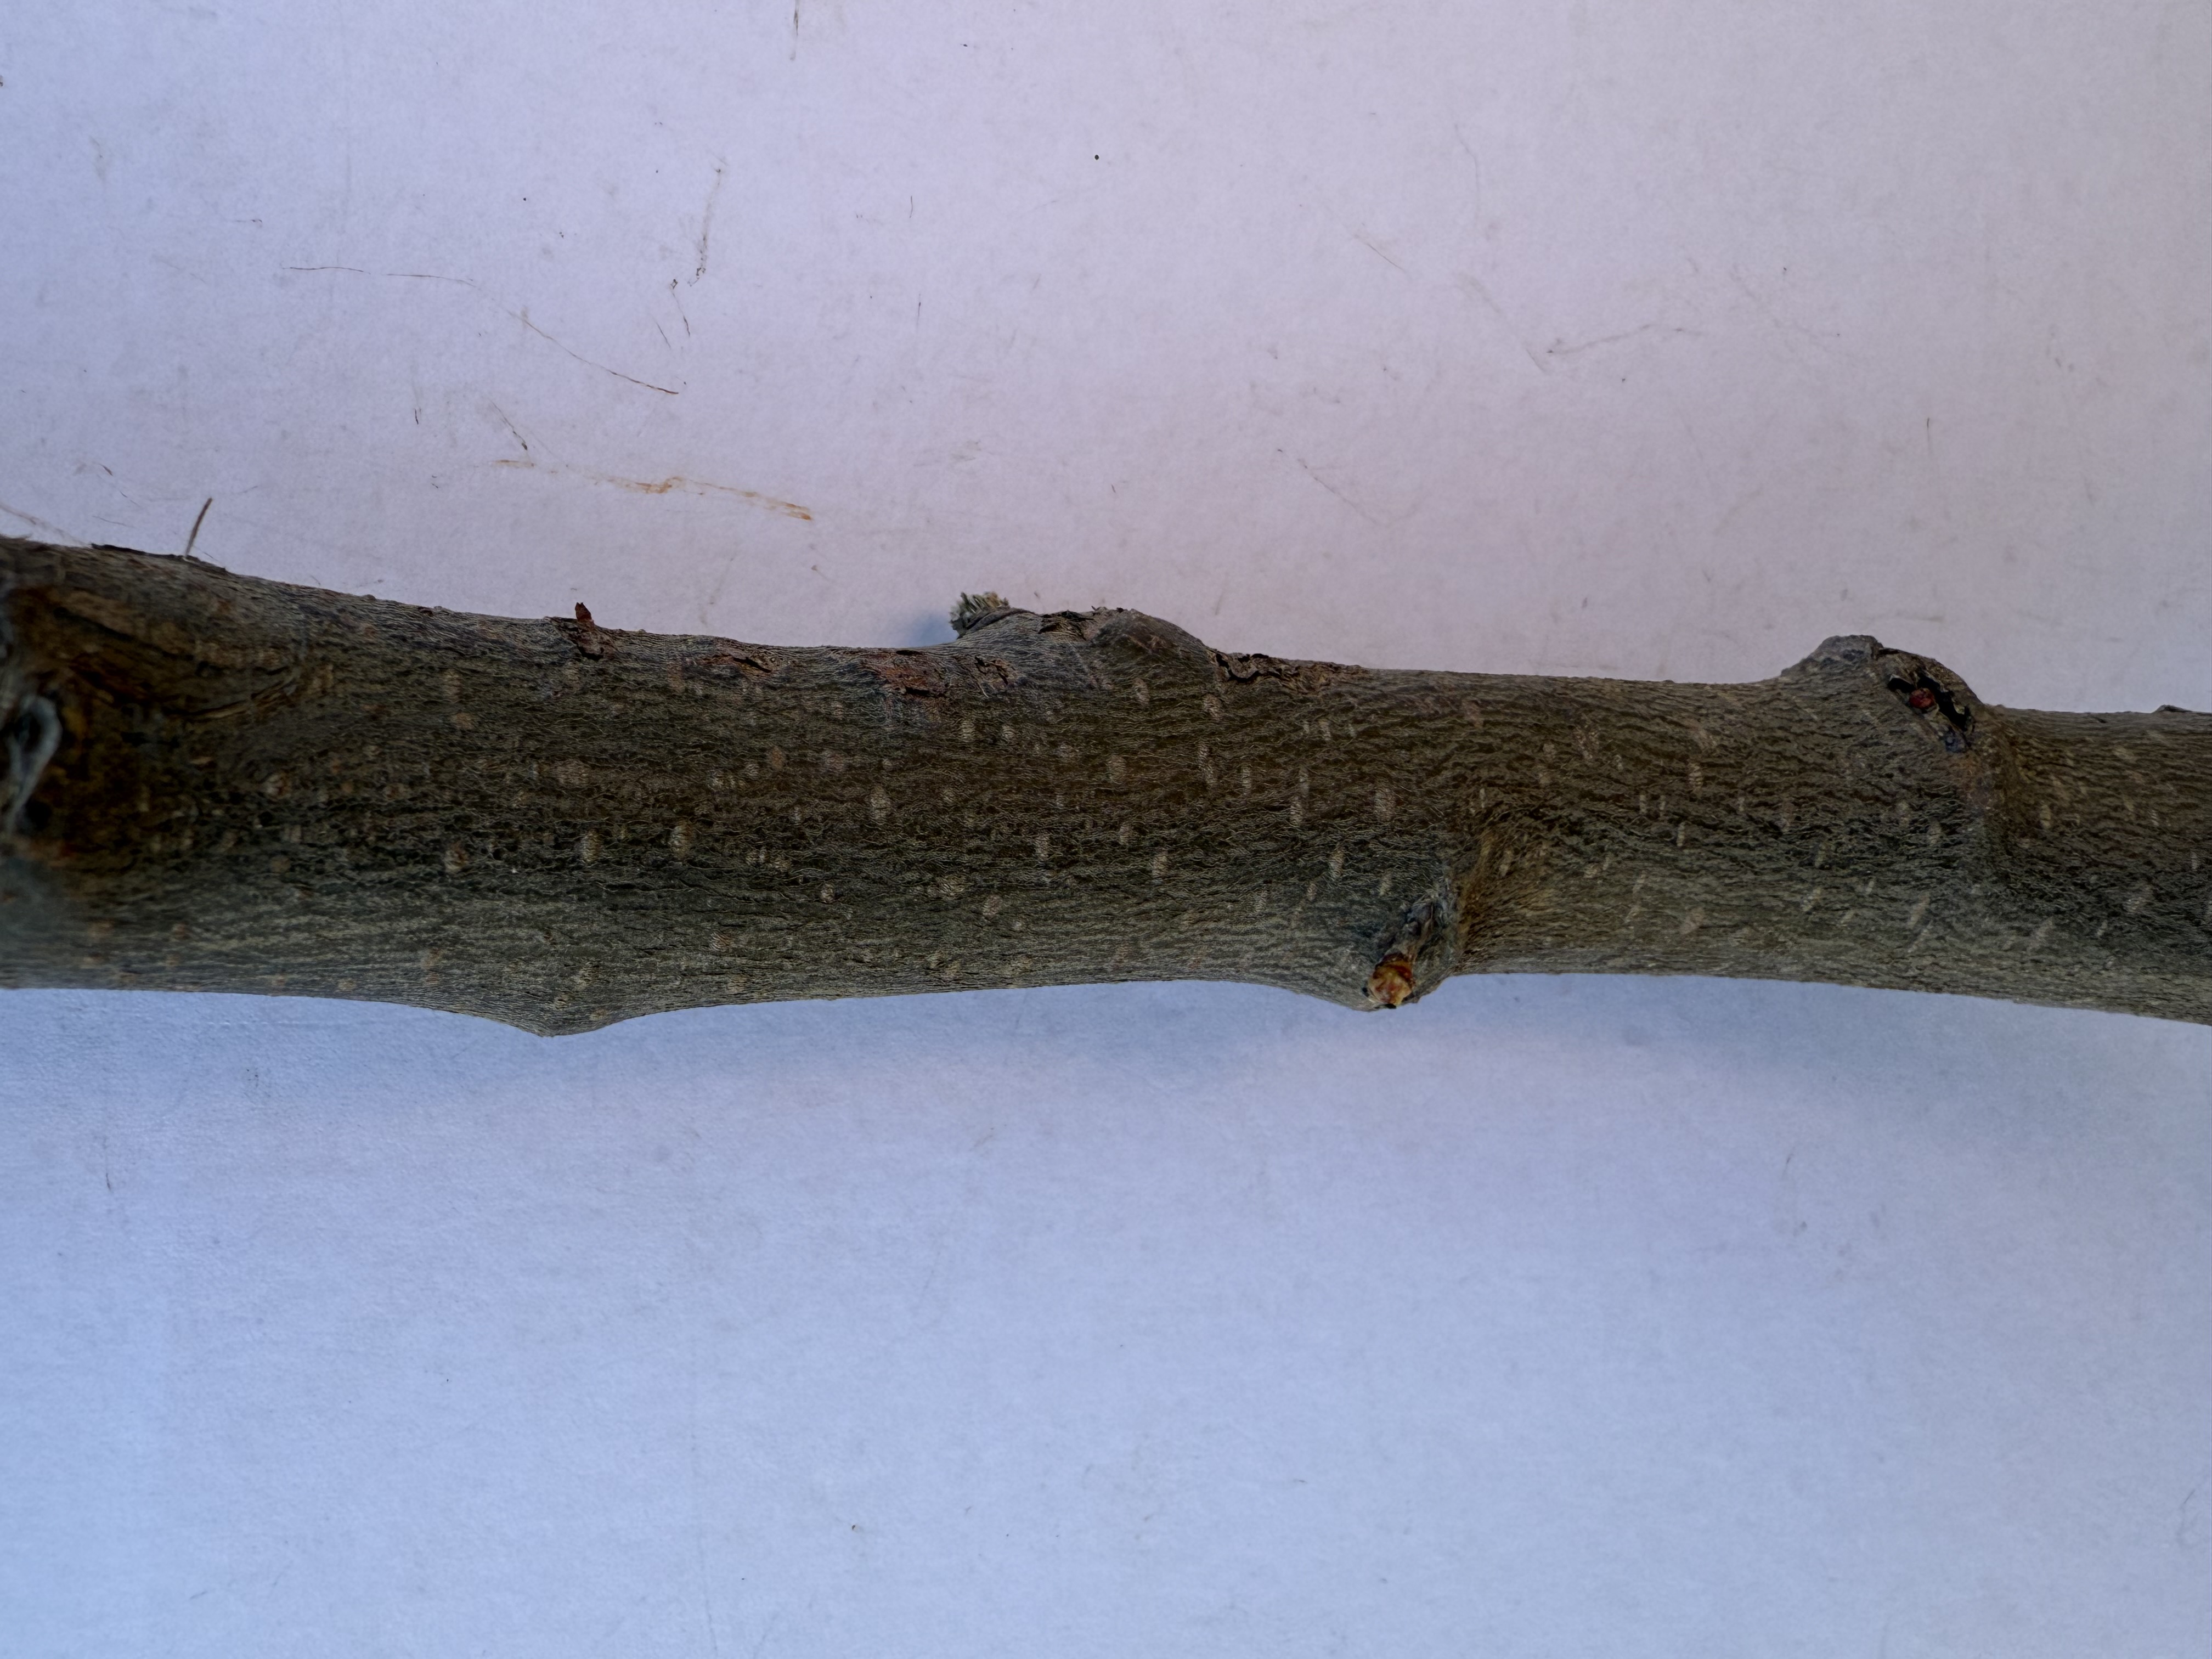
Variety: Esme Quince